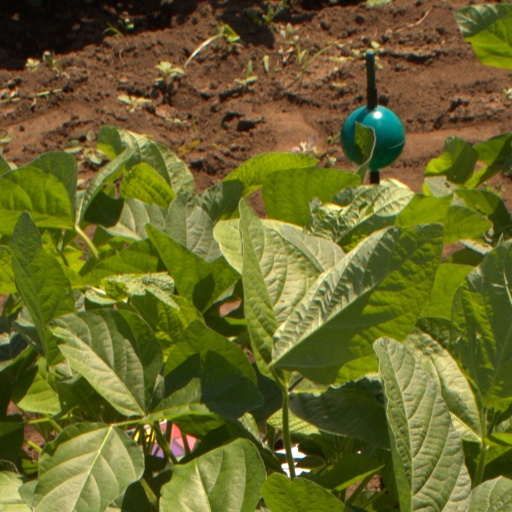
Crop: soybean